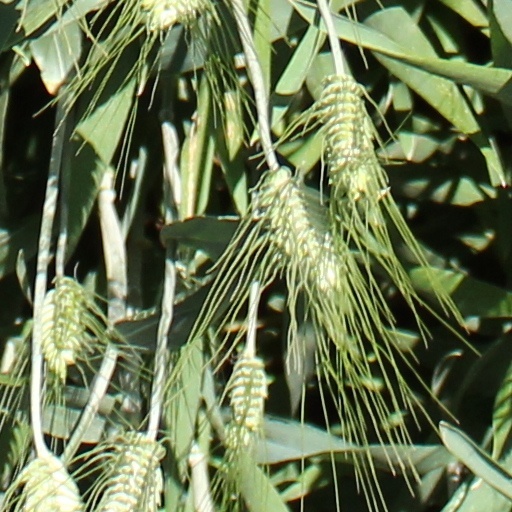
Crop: wheat